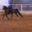
Label: horse